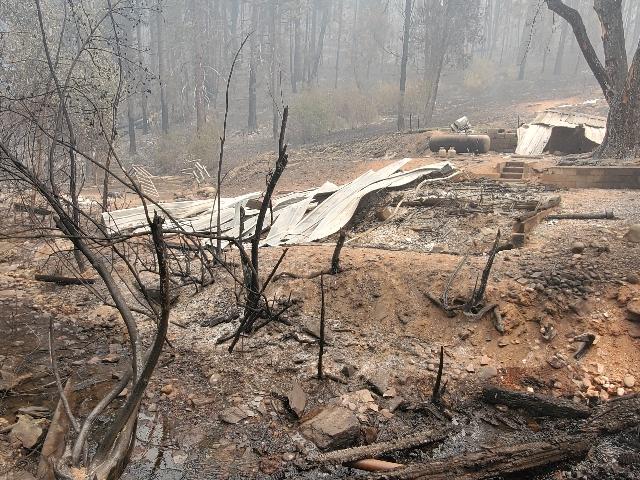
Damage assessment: destroyed